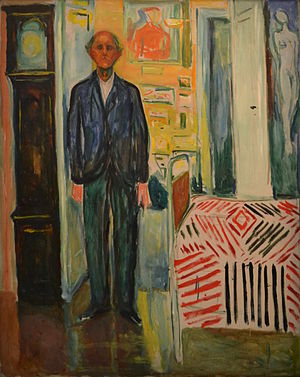
Værker af Edvard Munch
Dette er en liste over værker af Edvard Munch, autogenereret fra data i Wikidata.